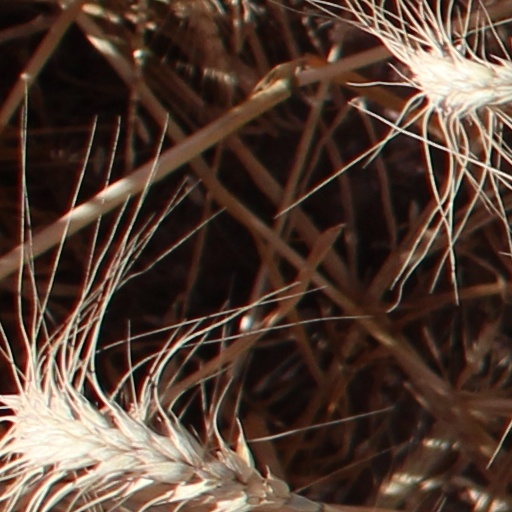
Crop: wheat